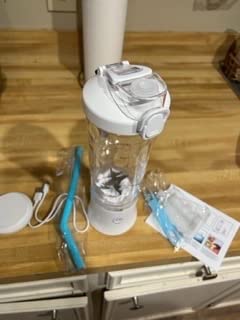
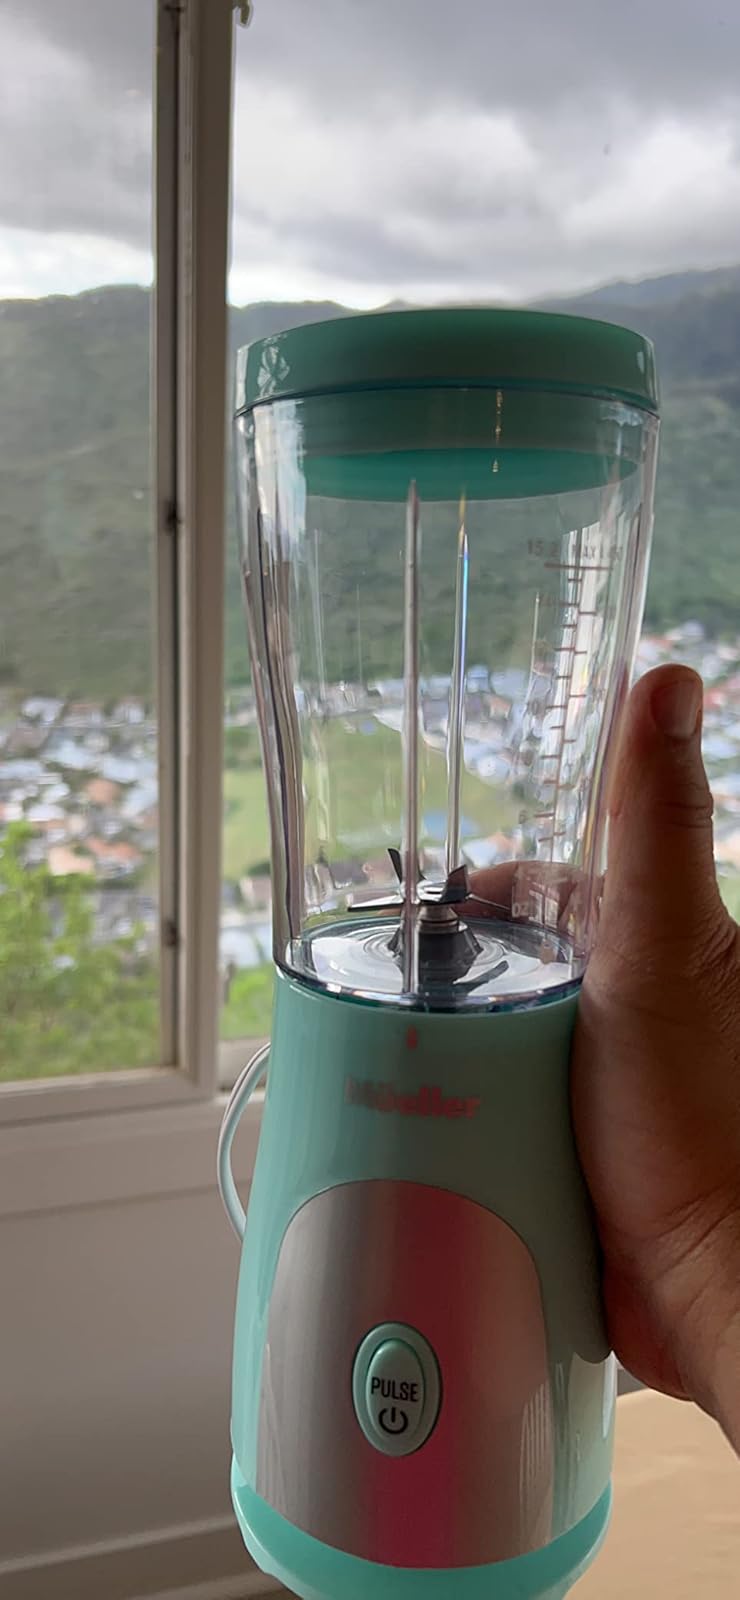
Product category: items_blender
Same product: no